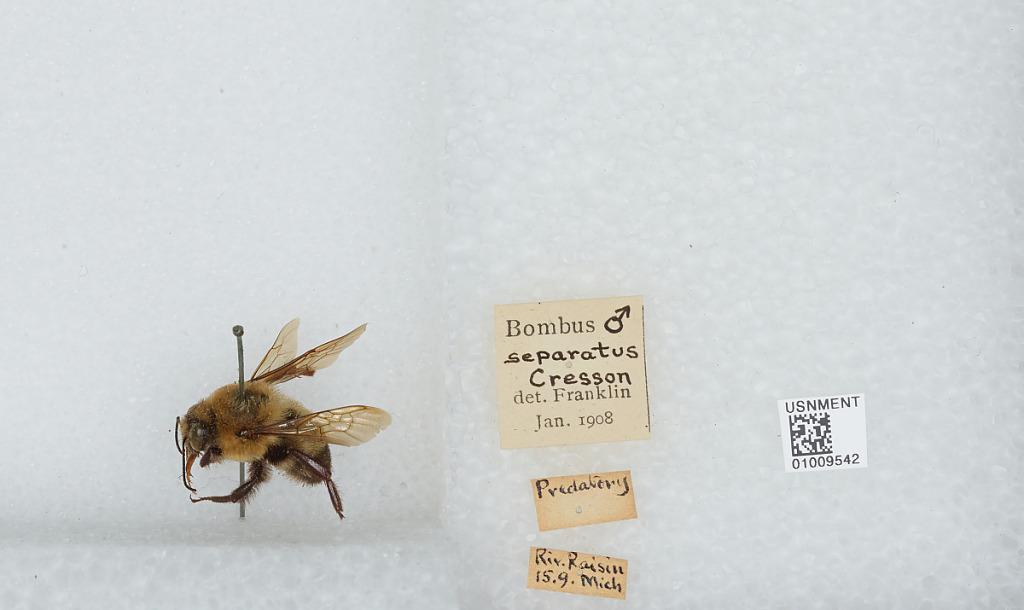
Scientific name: Bombus (Separatobombus) griseocollis (De Geer)
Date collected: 2015-9-
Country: United States
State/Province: Michigan
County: Washtenaw
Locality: River Raisin
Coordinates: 41.8919, -83.3367
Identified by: Franklin